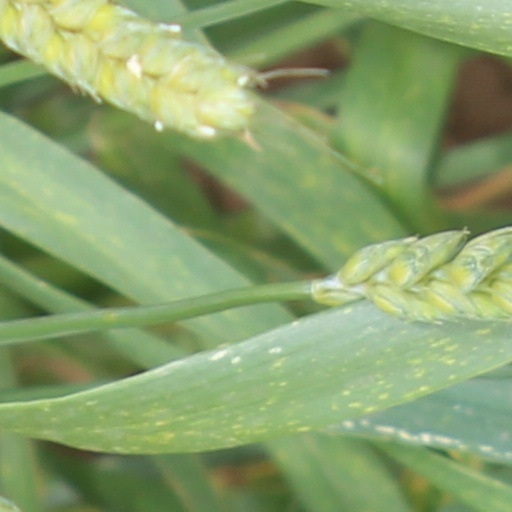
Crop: wheat